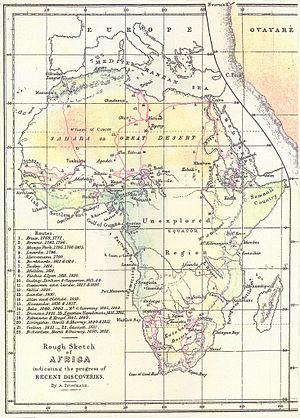
L'histoire de la Zambie, de l'ère préhistorique à l'ère médiévale, demeure encore assez mal connue. Si les recherches archéologiques contribuent à en faire l'un des berceaux de l'humanité et ont pu également attester de l'existence de royaumes anciens à partir du XIᵉ siècle, les faits avérés et datés ne remontent qu'aux années 1820.
Le royaume lunda ou empire lunda est un empire africain dirigé par un empereur ou une impératrice, désigné par un conseil des nobles. Le peuple lunda réside toujours sur le territoire de son ancien empire, conquis par les colonisateurs belges, portugais et britanniques à la fin du XIXᵉ siècle, qui ont dessiné les états actuels : ce territoire correspond à l'ouest de l’actuel Katanga, à l’Angola du nord-est et au nord-ouest de la Zambie. On distingue parmi eux les Lundas de Kazembe, appelés Lundas de l’est, qui parlent une langue différente, proche de celle de leurs voisins Bembas.